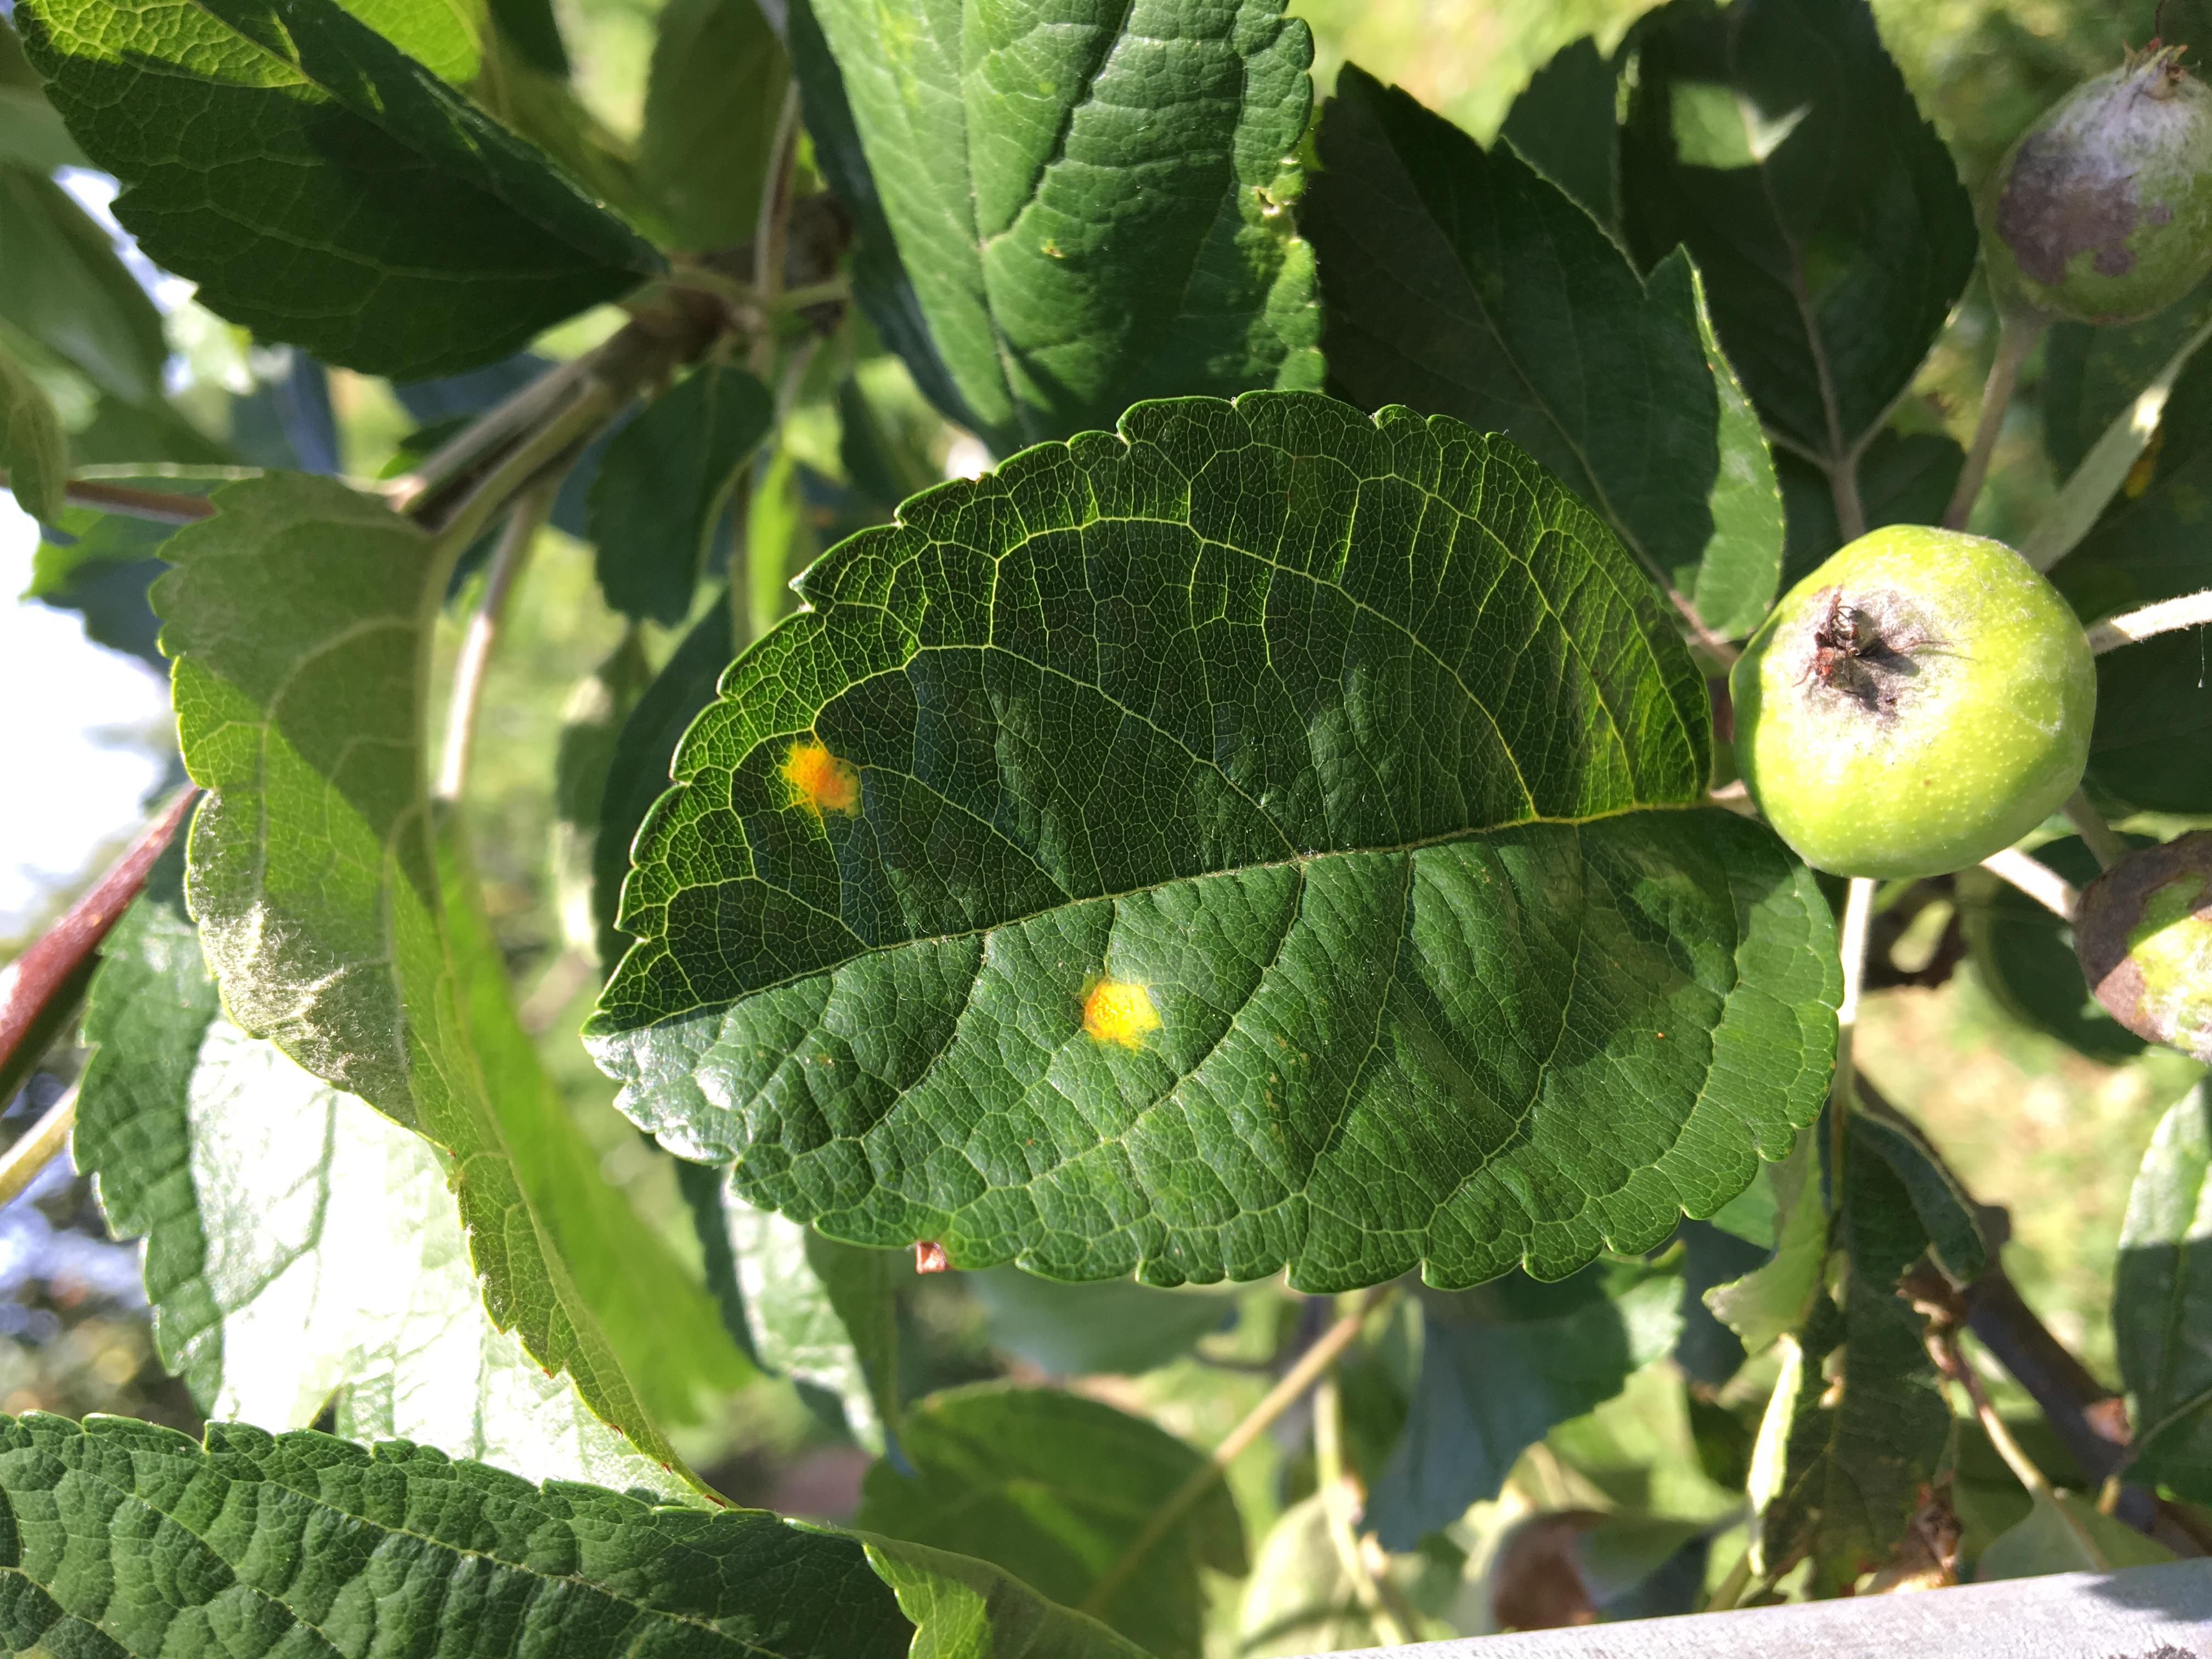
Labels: rust